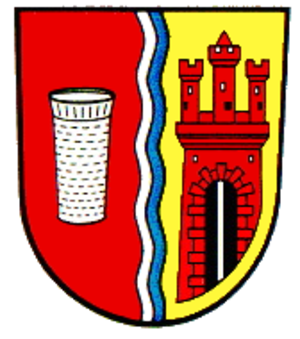
Kleinkahl est une commune allemande de Bavière, située dans l'arrondissement d'Aschaffenbourg et le district de Basse-Franconie.